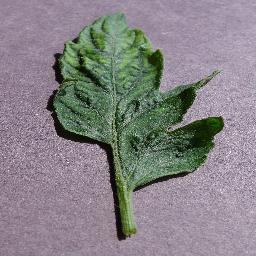
Label: Tomato___Tomato_mosaic_virus